Bruce Castle School

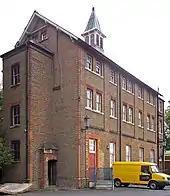
A 19th-century extension built for the school

Hazelwood so impressed Jeremy Bentham that in 1827 a branch of the school was created at Bruce Castle in Tottenham, with Rowland Hill as its head master. Unfortunately for the old school, the new one proved much more popular than the old, with boys transferring to it in large numbers, and in 1833 the original Hazelwood School closed and became a home for Francis and Caroline Clark (sister of Rowland Hill) and their large family. Its educational system was continued at the new Bruce Castle School.